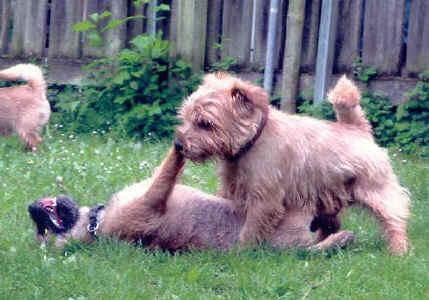
Norwich_terrier